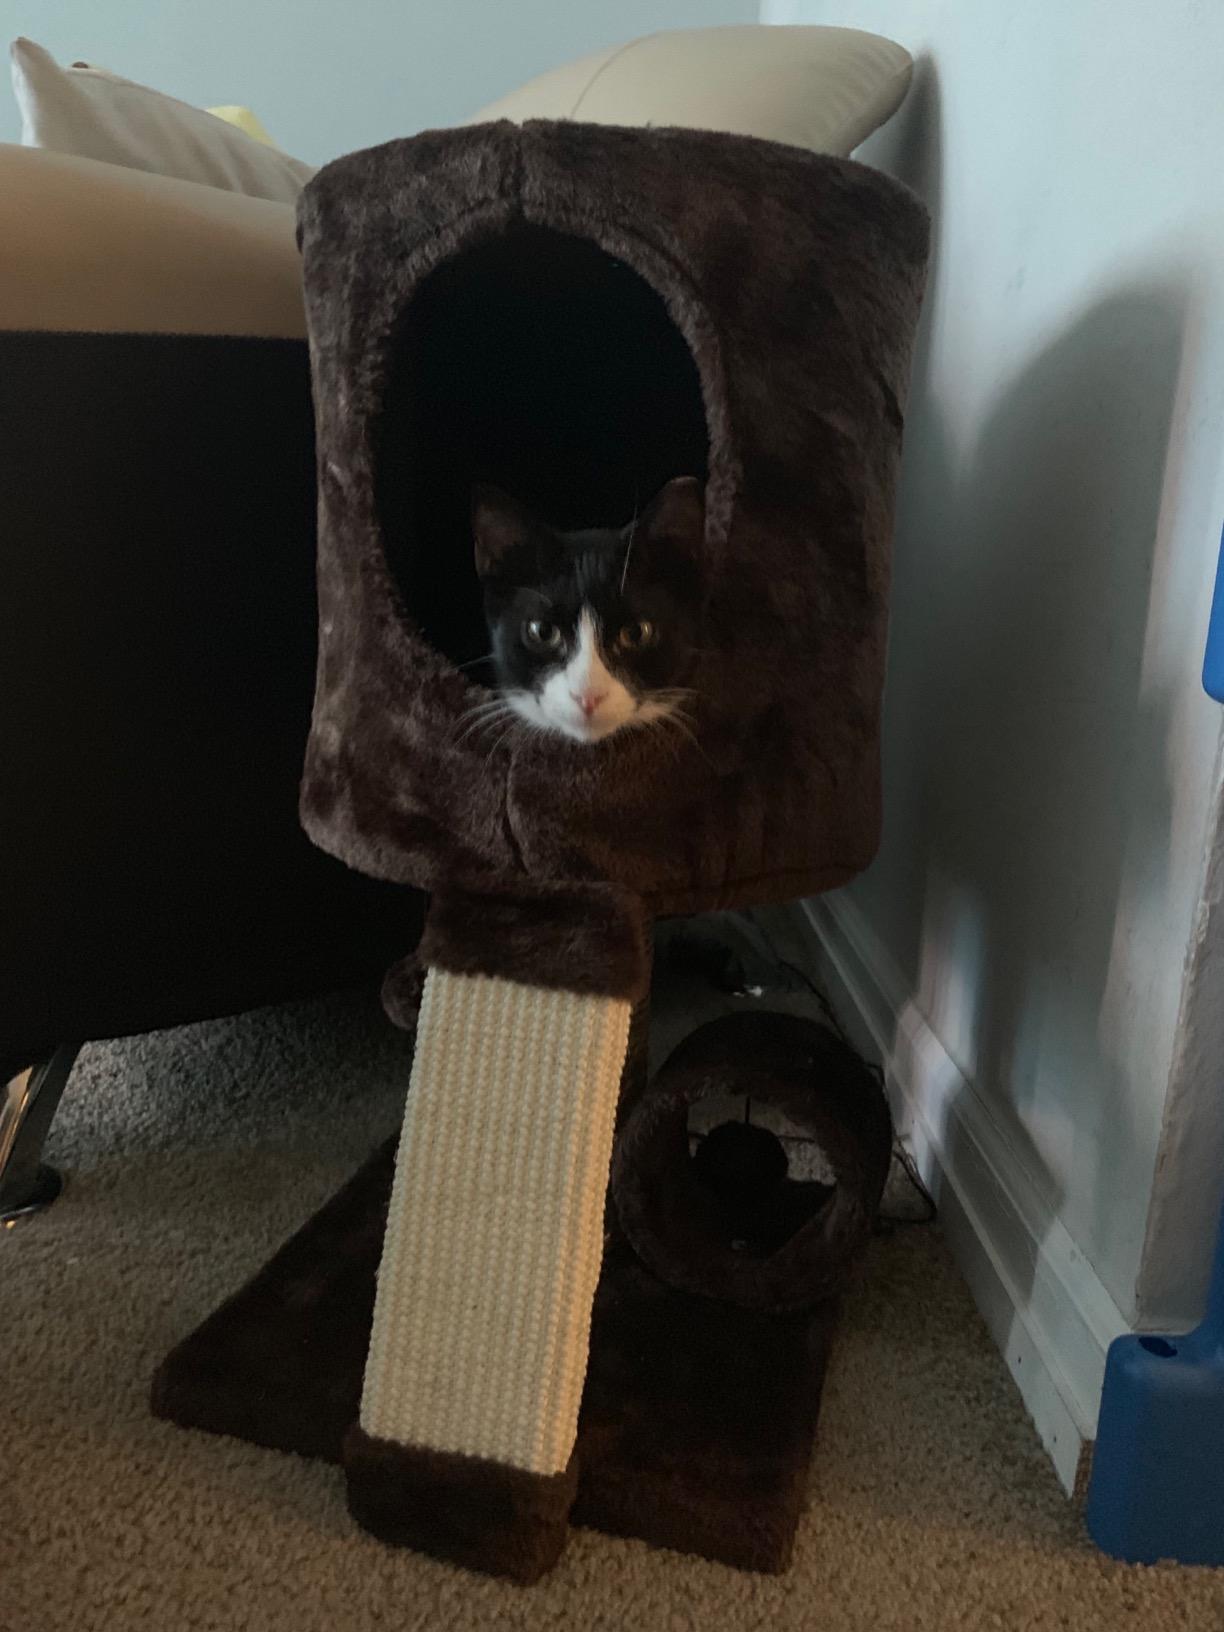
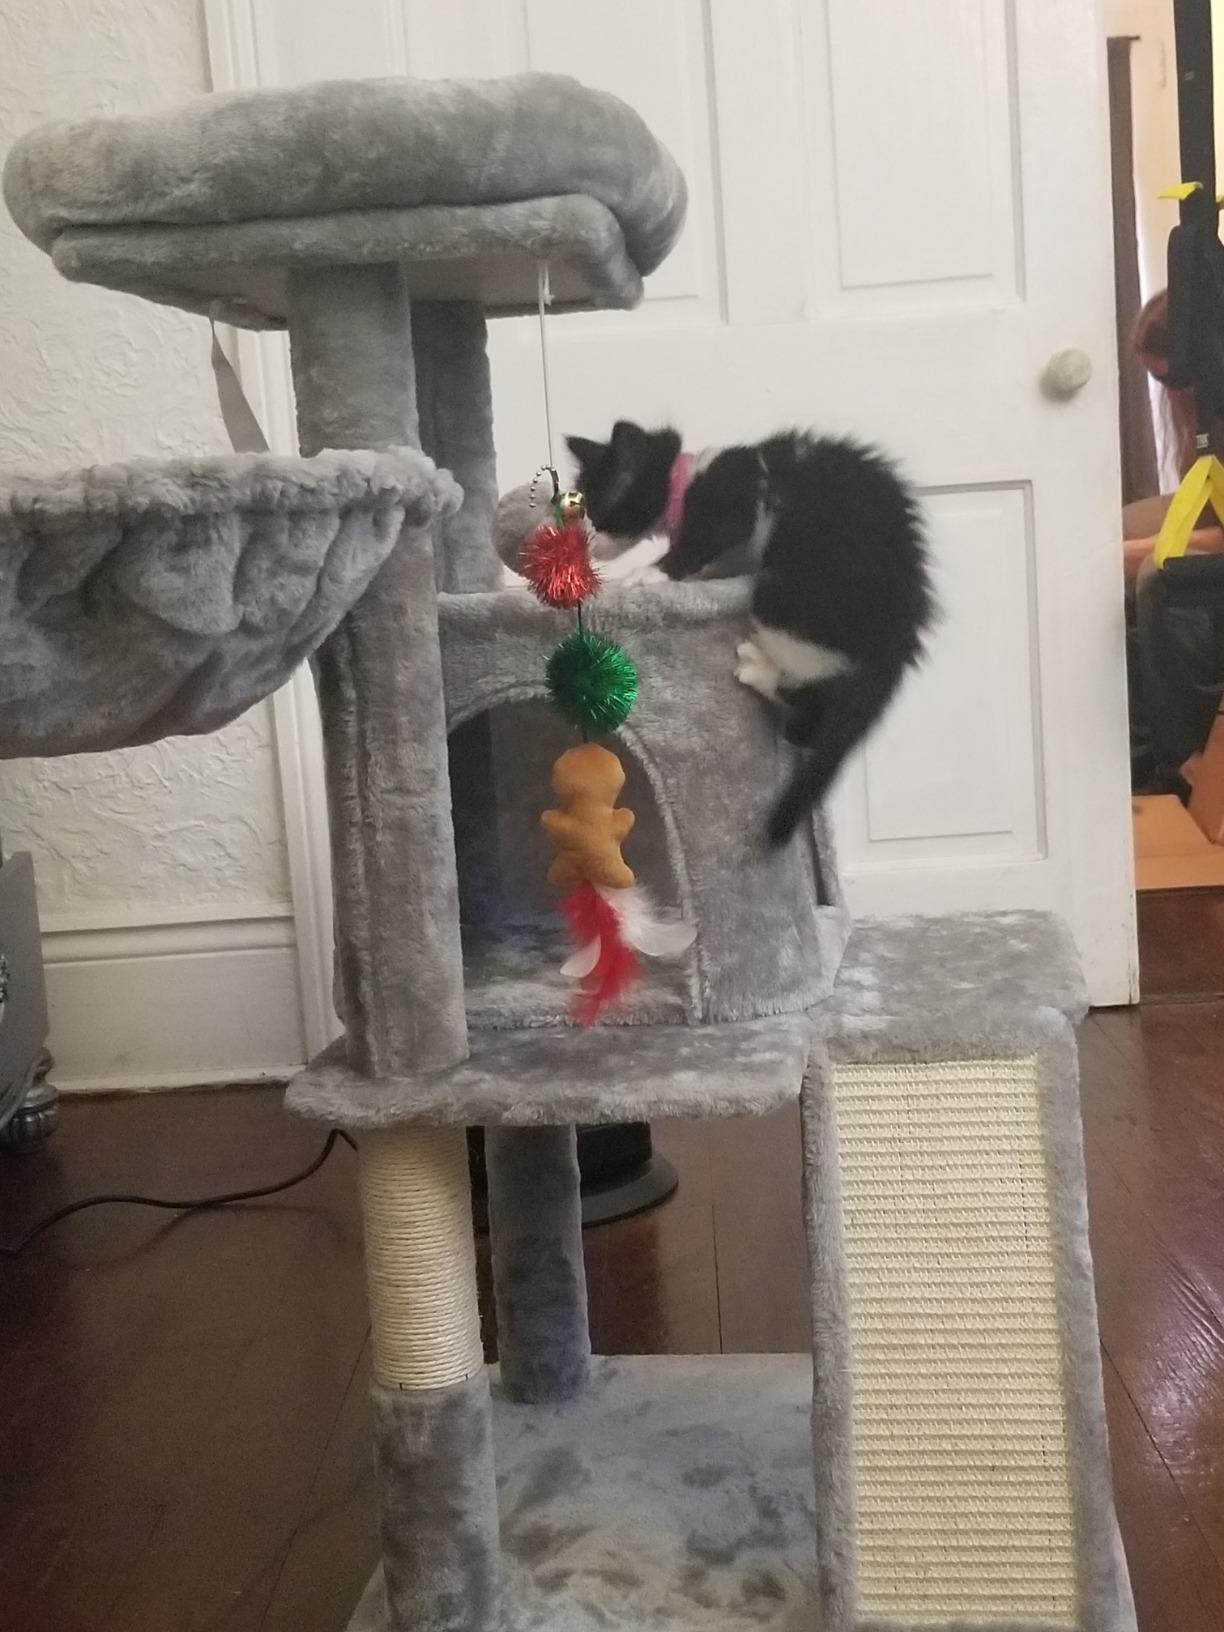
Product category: items_cat tree
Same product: no